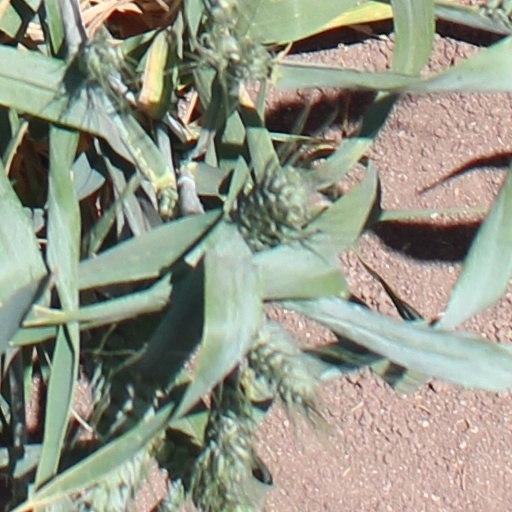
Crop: wheat